Parvez Sharma

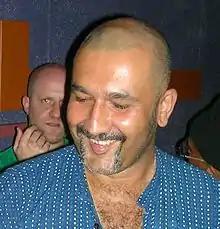
Sharma at a showing of "A Jihad for Love" in Washington, D.C., on 7 September 2008

Parvez Sharma is a New York-based Indian filmmaker, author, and journalist. He is a recipient of the 2018 Guggenheim Fellowship in the film/video category. He was amongst the 173 fellows selected from 3000 applicants in the 94th year of the fellowship, which originally started in 1925. In an official press release by the foundation, president Edward Hirsch said, "The winners of the 94th annual competition as "the best of the best...This diverse group of scholars, artists, and scientists are appointed on the basis of prior achievement and exceptional promise." Sharma is best known for his two films "A Jihad for Love""," "A Sinner in Mecca""," and his 2017 book . "A Jihad for Love" was the world's first film documenting the lives of gay and lesbian Muslims. He received the 2009 GLAAD Media Award for Outstanding Documentary amongst several other international awards for "A Jihad for Love". In 2016, Sharma was named "a human rights defender" by Amnesty International. This was an award given at the Hague in the Netherlands to "worldwide human rights activists" which he shared with the Saudi human rights activist Ensaf Haidar.